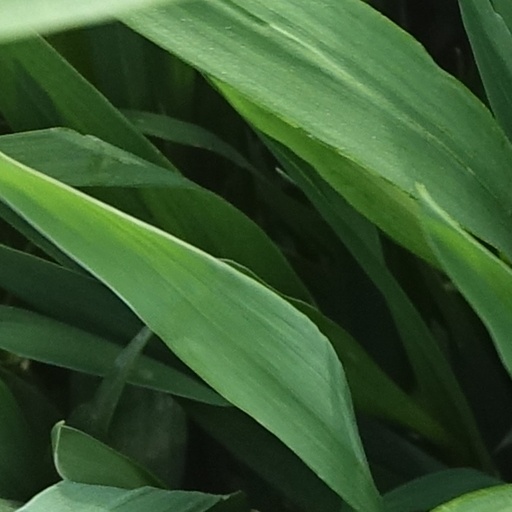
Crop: wheat